Nithya Menen

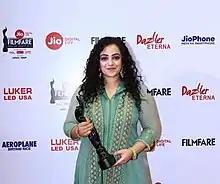
Nitya Menen at Filmfare awards

Menen played actress Savitri in her first film of 2019, "". She reunited with V. K. Prakash in the experimental film "Praana" which also marks her comeback to Malayalam industry after 2015. She played an English writer who battles intolerance in society and is the sole actor in the film. "The News Minute" praised the actor and said, "Nithya displays the right emotions as Thara. Remember it's just her, and one person makes so much of an impact. Nithya carries it off all so effortlessly." Menen made her Hindi film debut with the highly successful film "Mission Mangal", playing a satellite engineer. "Bollywood Hungama" noted that Menen has a smaller role but "it serves as a great debut". "NDTV" said that as the staid and steady Varsha Pillai, Nithya Menen is "delightfully good".